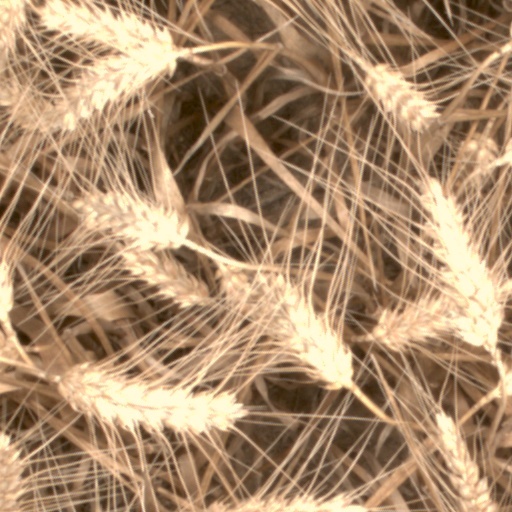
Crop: wheat